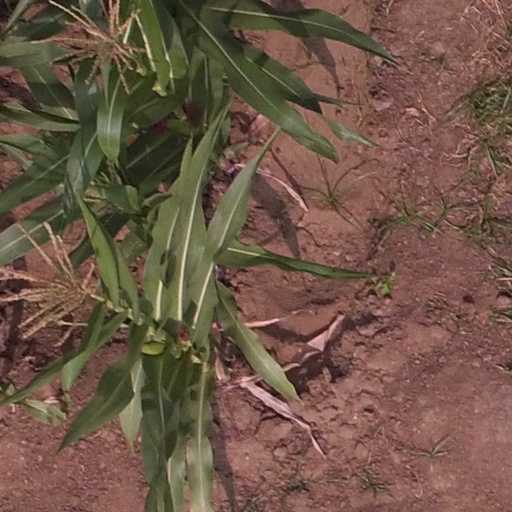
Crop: maize; corn